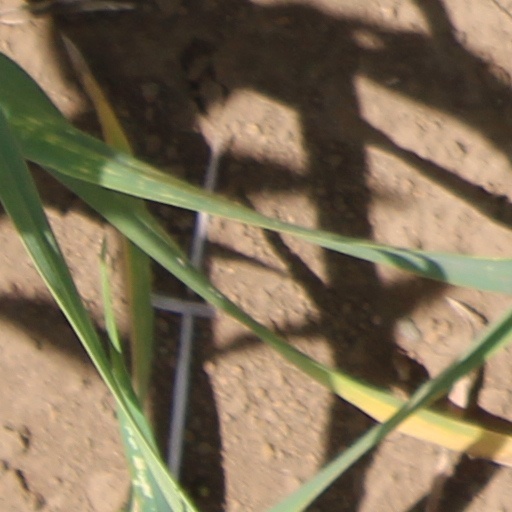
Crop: wheat